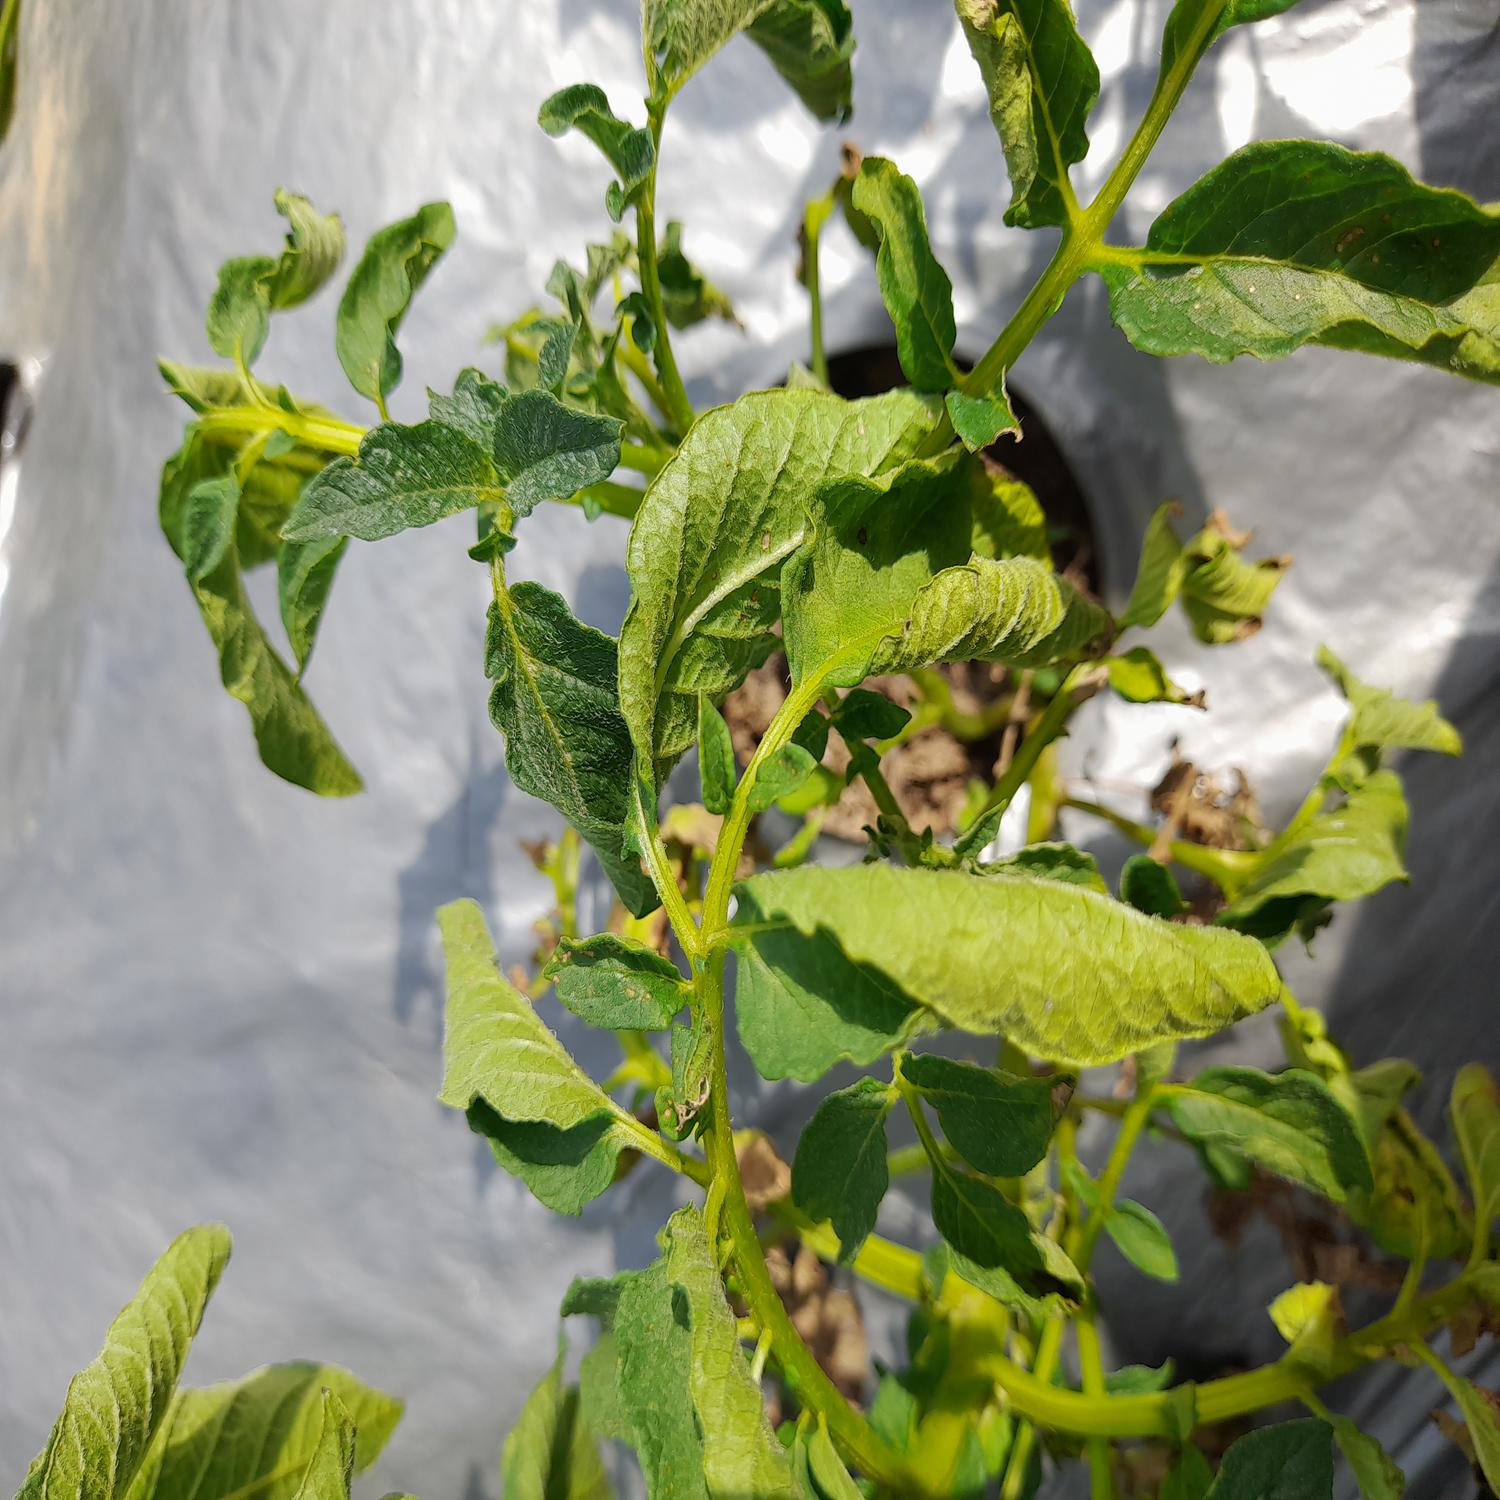
Label: Bacteria